8 mm film

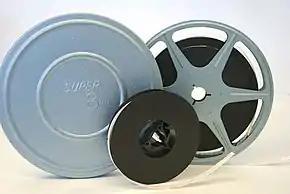
"Super 8" 8 mm films

8 mm film is a motion picture film format in which the film strip is wide. It exists in two main versions – the original standard 8 mm film, also known as regular 8 mm, and Super 8. Although both standard 8 mm and Super 8 are 8 mm wide, Super 8 has a larger image area because of its smaller and more widely spaced perforations.